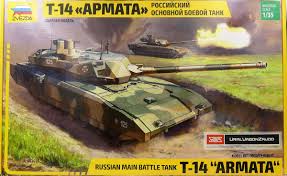
Label: Tank